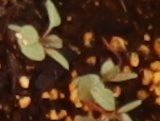
Label: Redroot Pigweed